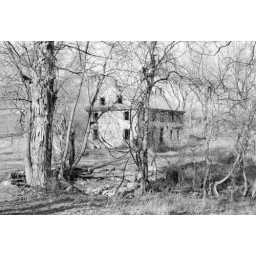
This is an empty stone house in Upper Bucks County, located on Stouts Valley Road in Durham Township.